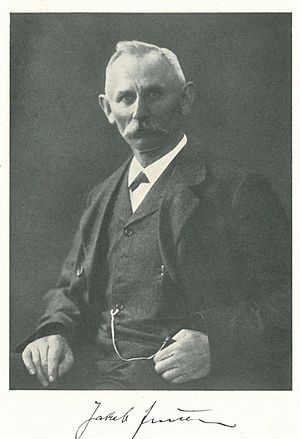
Jakob Jensen
Jakob Jensen (1858-1942), Borgmester i Århus
Jakob Jensen var borgmester i Aarhus, valgt for Socialdemokratiet.